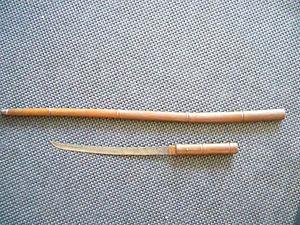
La canne-sabre est une canne creuse armée d'un sabre intérieur fixé à la poignée.
Ninja est un terme japonais moderne, servant à désigner une certaine catégorie d'espions ou mercenaires, actifs jusqu'à la période d'Edo, traditionnellement appelés shinobi.